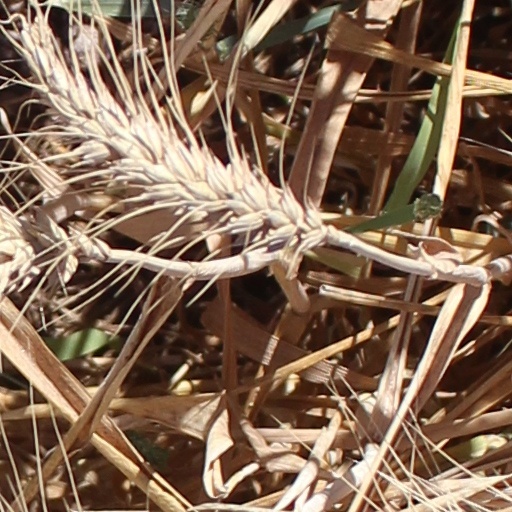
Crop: wheat